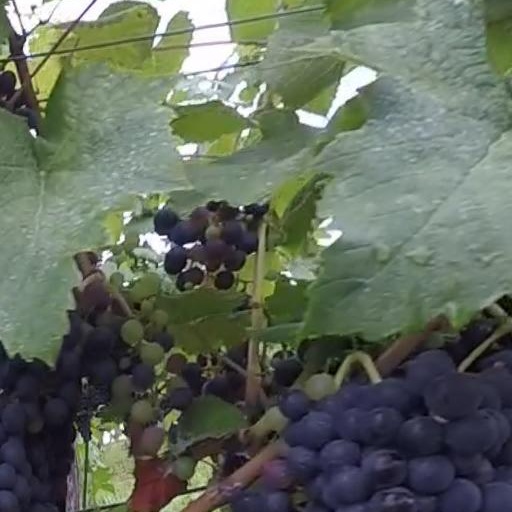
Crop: grape